Whitcomb Cobblestone Farmhouse

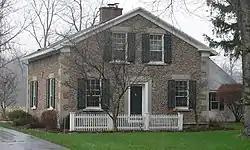
View from the northeast

Whitcomb Cobblestone Farmhouse is a historic home located at Mendon in Monroe County, New York. It is a vernacular Greek Revival style cobblestone farmhouse built about 1847. It is constructed of medium-sized field cobbles and is one of only 10 surviving cobblestone buildings in Mendon.